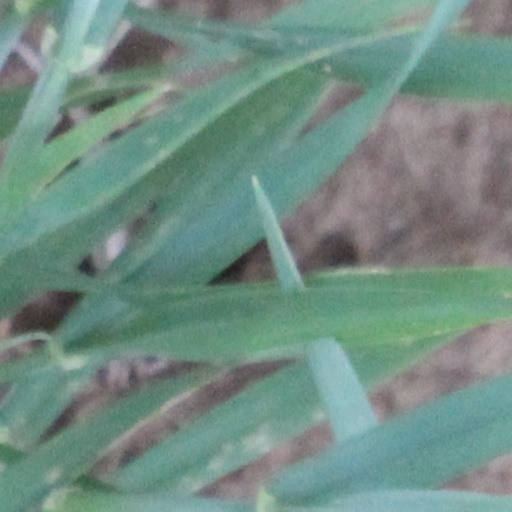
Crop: wheat